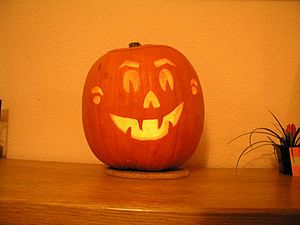
Græskarhoved
Et typisk græskarhoved
Et græskarhoved er et græskar, som er blevet udskåret og udhulet, ofte i forbindelse med allehelgensaften og samhain. Tit bliver der sat et fyrfadslys ind i græskarhovedet. De orange græskar er de mest populærere, men andre typer er også anvendelige. Eksempelvis bruges i Cornwall i England også roer. Traditionen med at udhule fx roer og anvende dem som lanterner begyndte sandsynligvis i Storbritannien, men det var i USA at et udskåret græskar første gang sattes i forbindelse med Halloween i 1866.